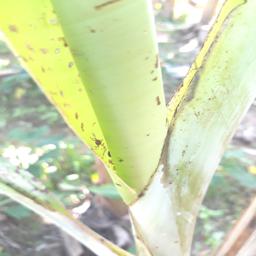
Label: BANANA APHIDS